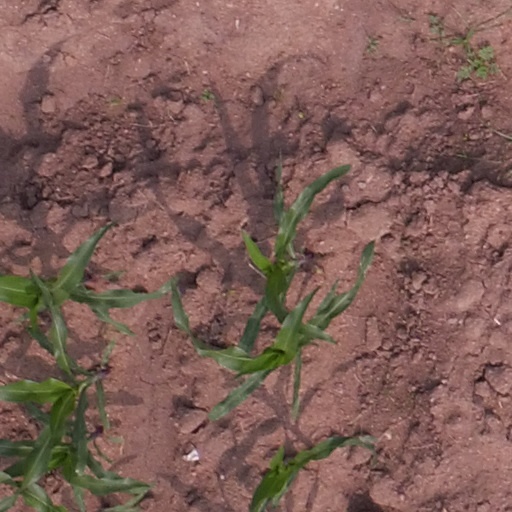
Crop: maize; corn